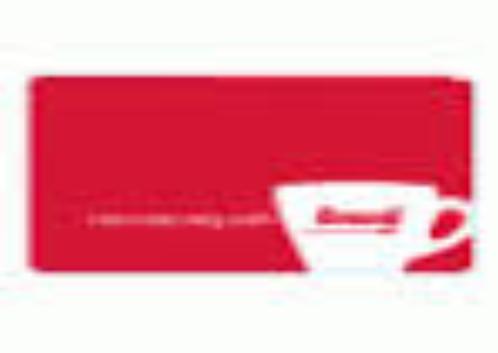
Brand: Buondi
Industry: Food